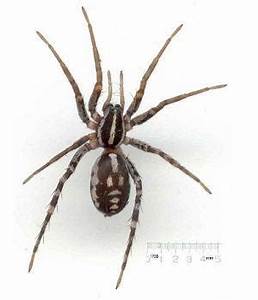
Label: ragno